Co-Cathedral of San Pedro, Soria

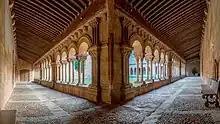
Panorama of the cloister, 12th century.

It was declared "Bien de Interés Cultural" in 1979.